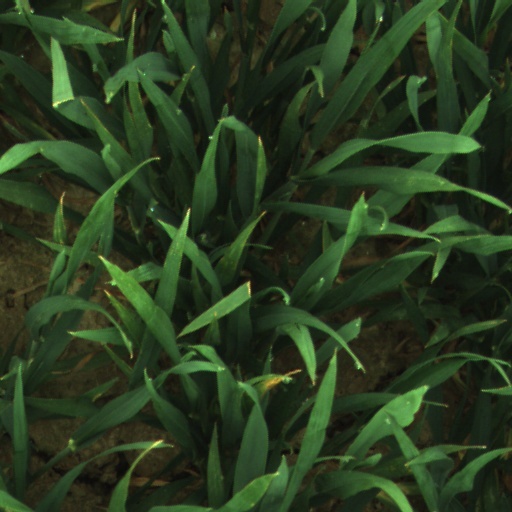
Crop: wheat